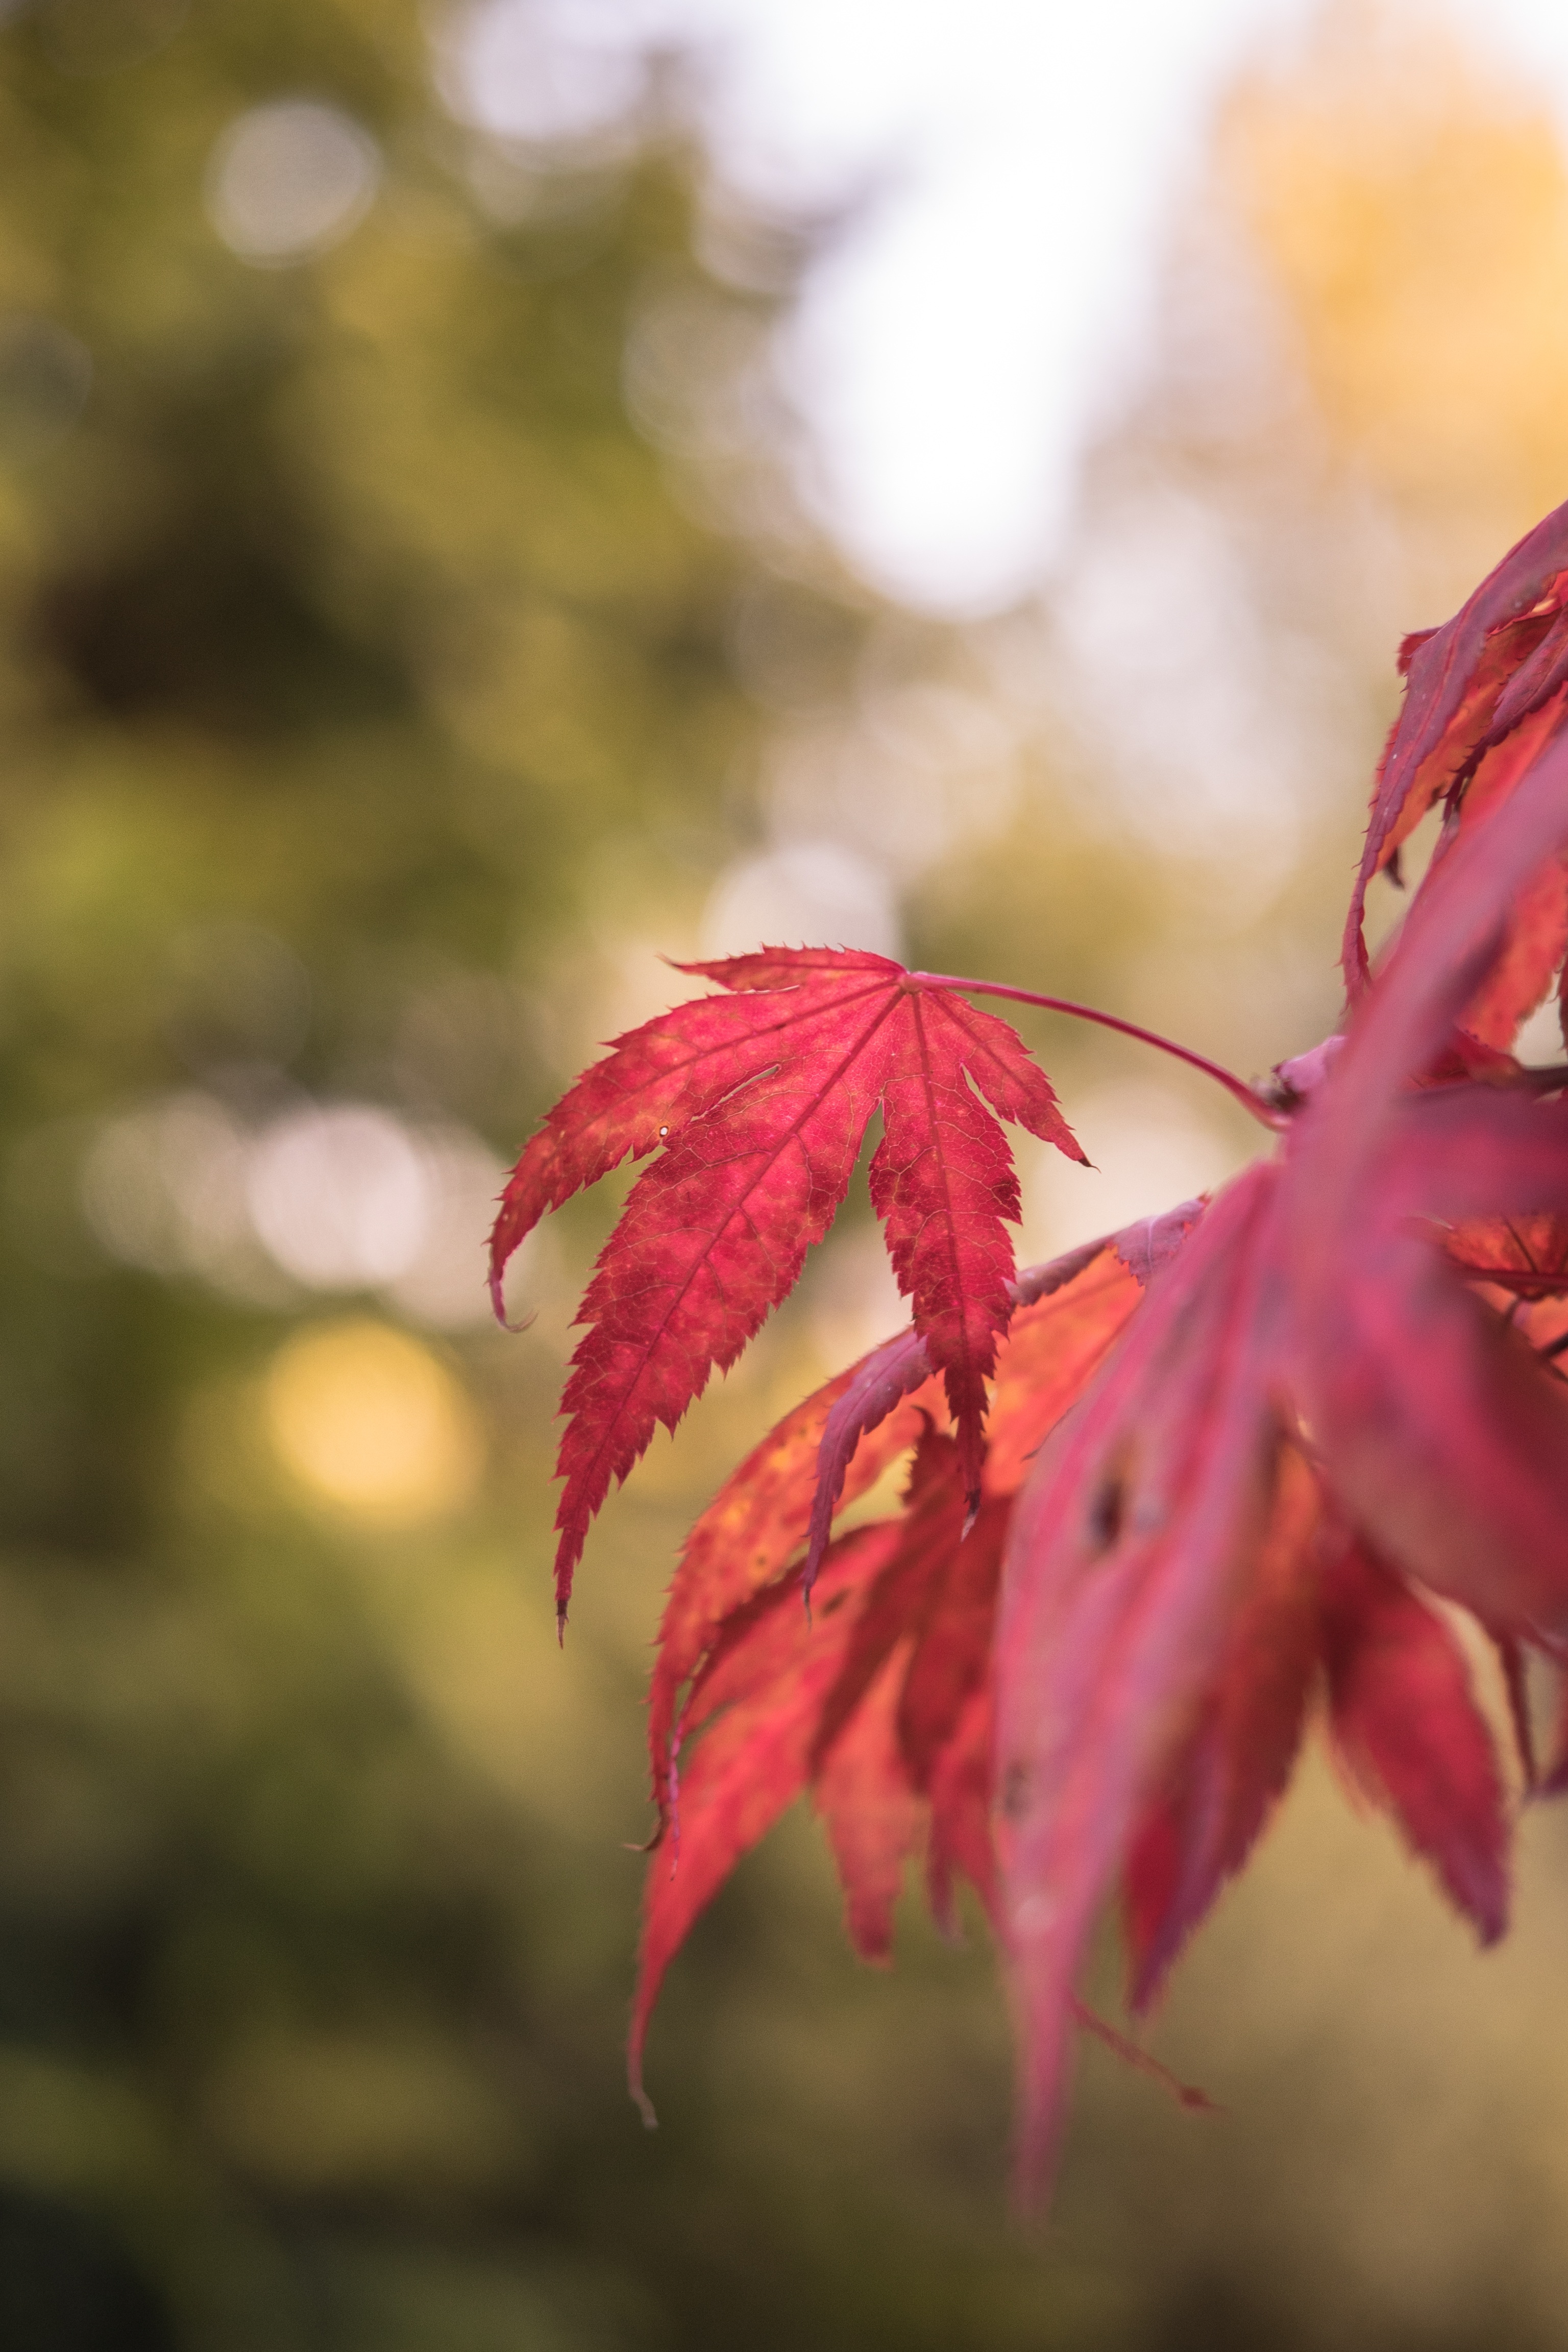
tree, nature, forest, branch, blossom, plant, sunlight, leaf, flower, petal, red, color, autumn, botany, colorful, yellow, pink, flora, season, maple tree, maple leaf, close up, leaves, shrub, bright, fall color, fall foliage, autumn forest, golden autumn, macro photography, flowering plant, woody plant, land plant